Honda in motorsport

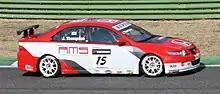
Thompson driving the Accord at Imola in 2008

Honda first participated in the World Touring Car Championship (WTCC) with the Accord from 2005 to 2008, although it was only used by privateer teams. It did still have some success as James Thompson won the Race of Europe at Imola in 2008.